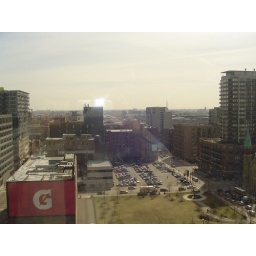
Southern view from tower 3 looking over the dog park at Presidential Towers